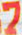
Number: 7